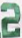
Number: 2